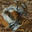
Label: tiger